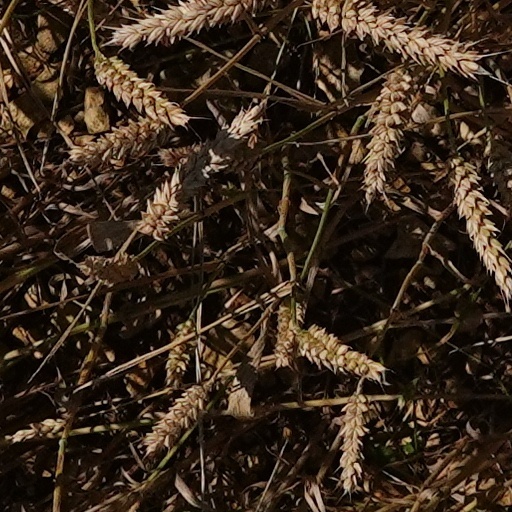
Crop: wheat